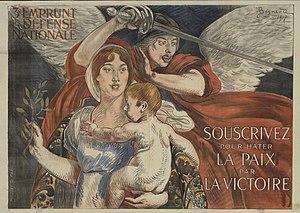
Emprunt d'Etat, emprunt de la Défense nationale 1917 France , affiche d'Albert Besnard
Cette page concerne l'année 1917 du calendrier grégorien.